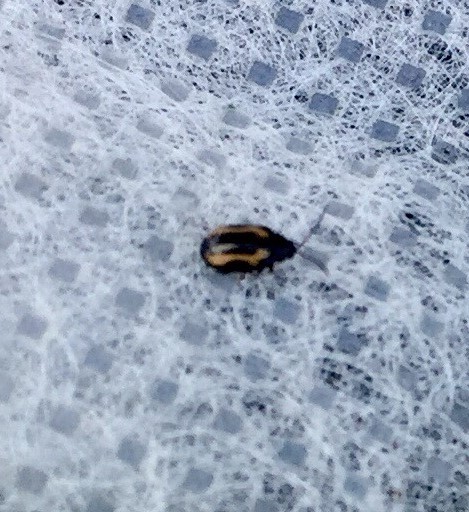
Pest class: striped_flea_beetle